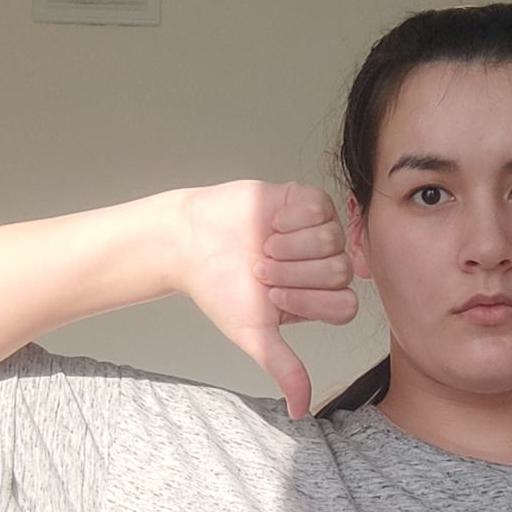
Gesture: dislike